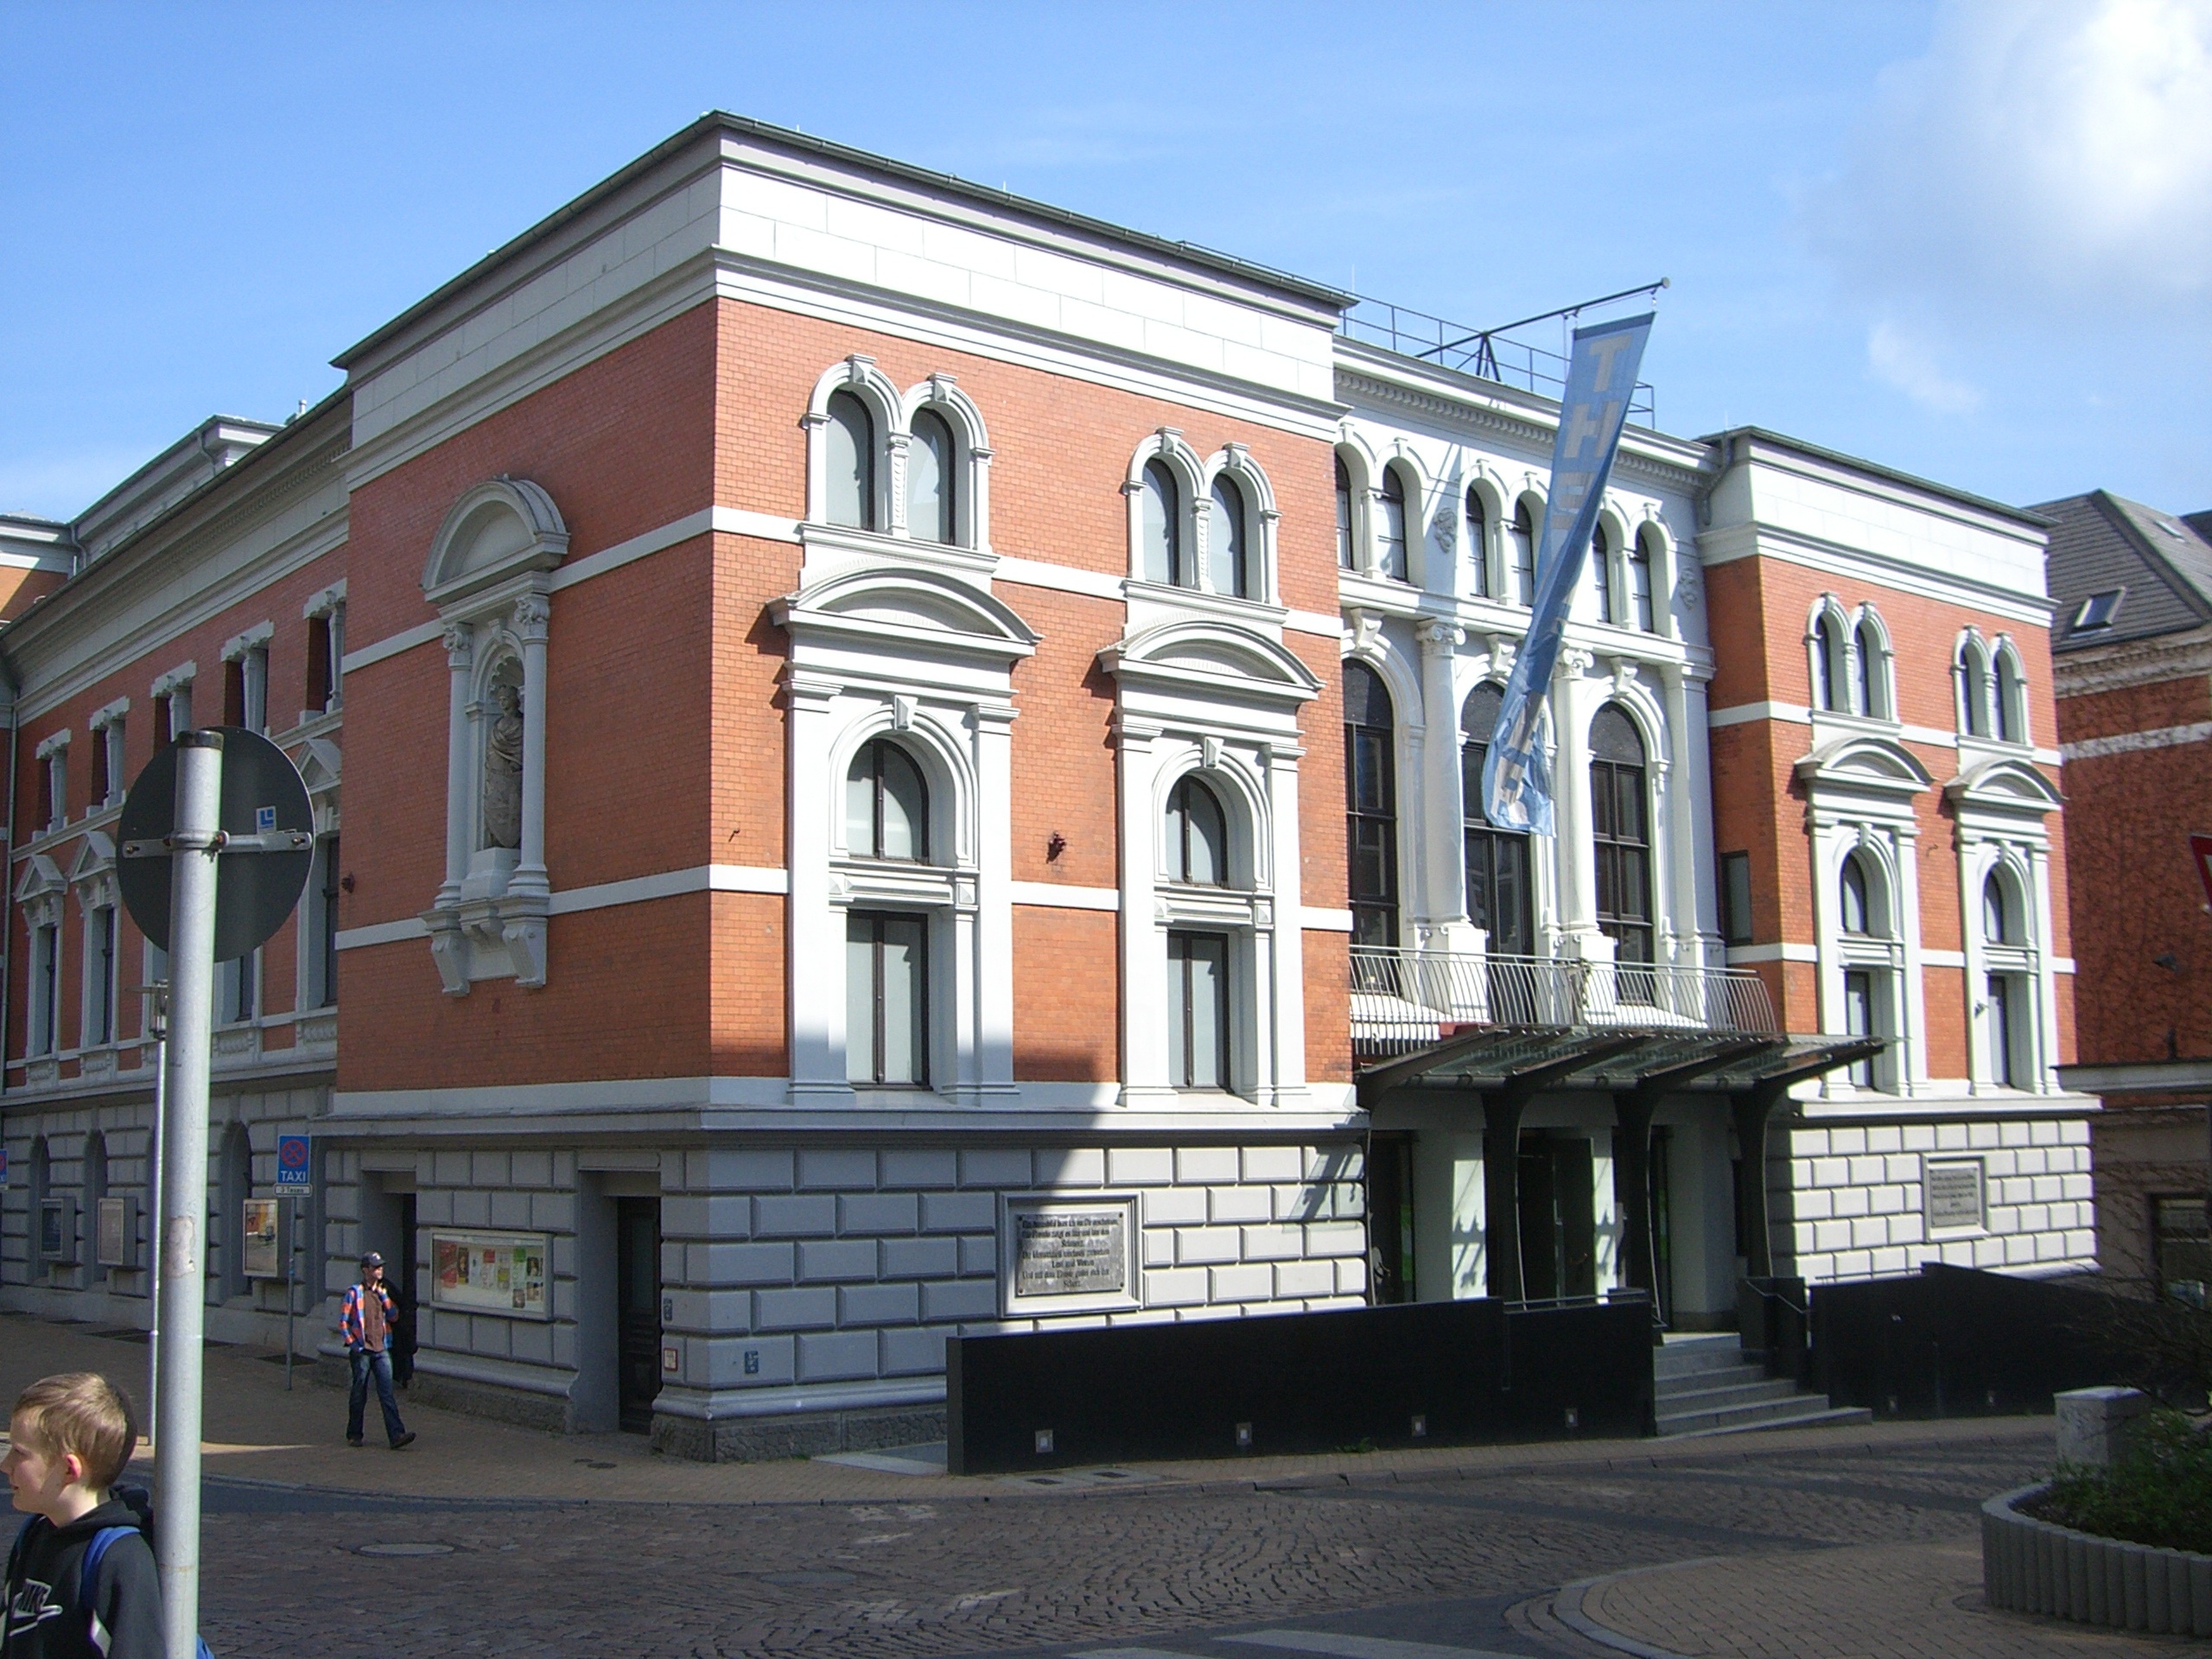
architecture, town, building, downtown, landmark, facade, property, synagogue, theater, tourist attraction, estate, courthouse, flensburg, neighbourhood, landestheater